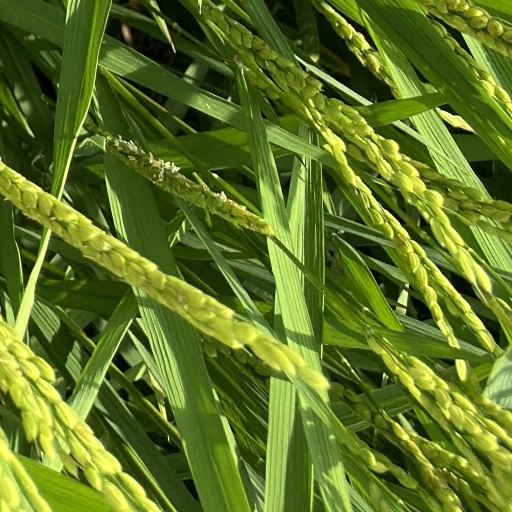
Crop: rice